Charlwood

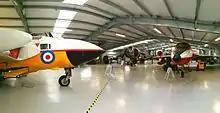
Inside, the main hanger at the museum

The village anciently lay within the Reigate Hundred. Its variant spellings from such medieval records as the Feet of fines include: Cherlewude (13th century); Cherlwude (that century and the next, when Chorlwode also appeared). After this Charlewood appears commonly in 18th-century records.